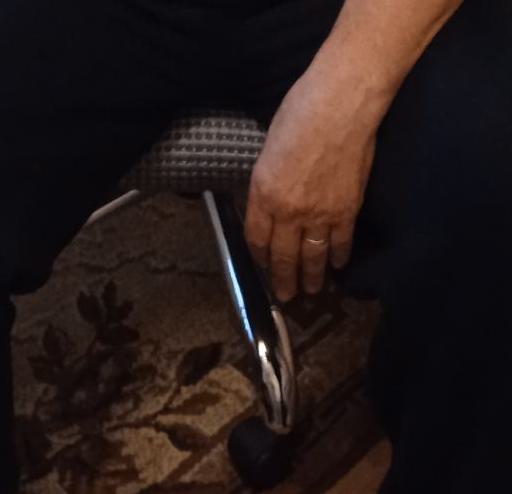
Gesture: no_gesture